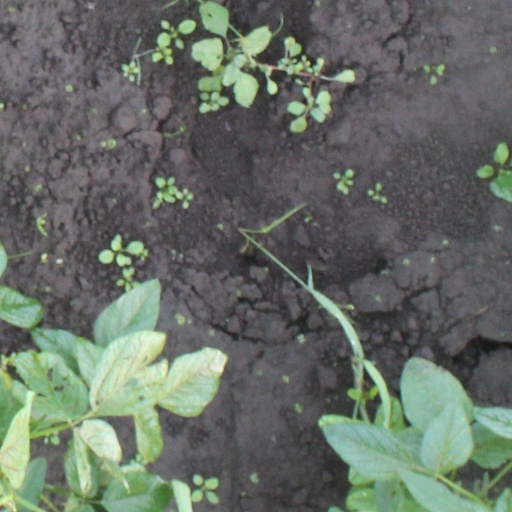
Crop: soybean